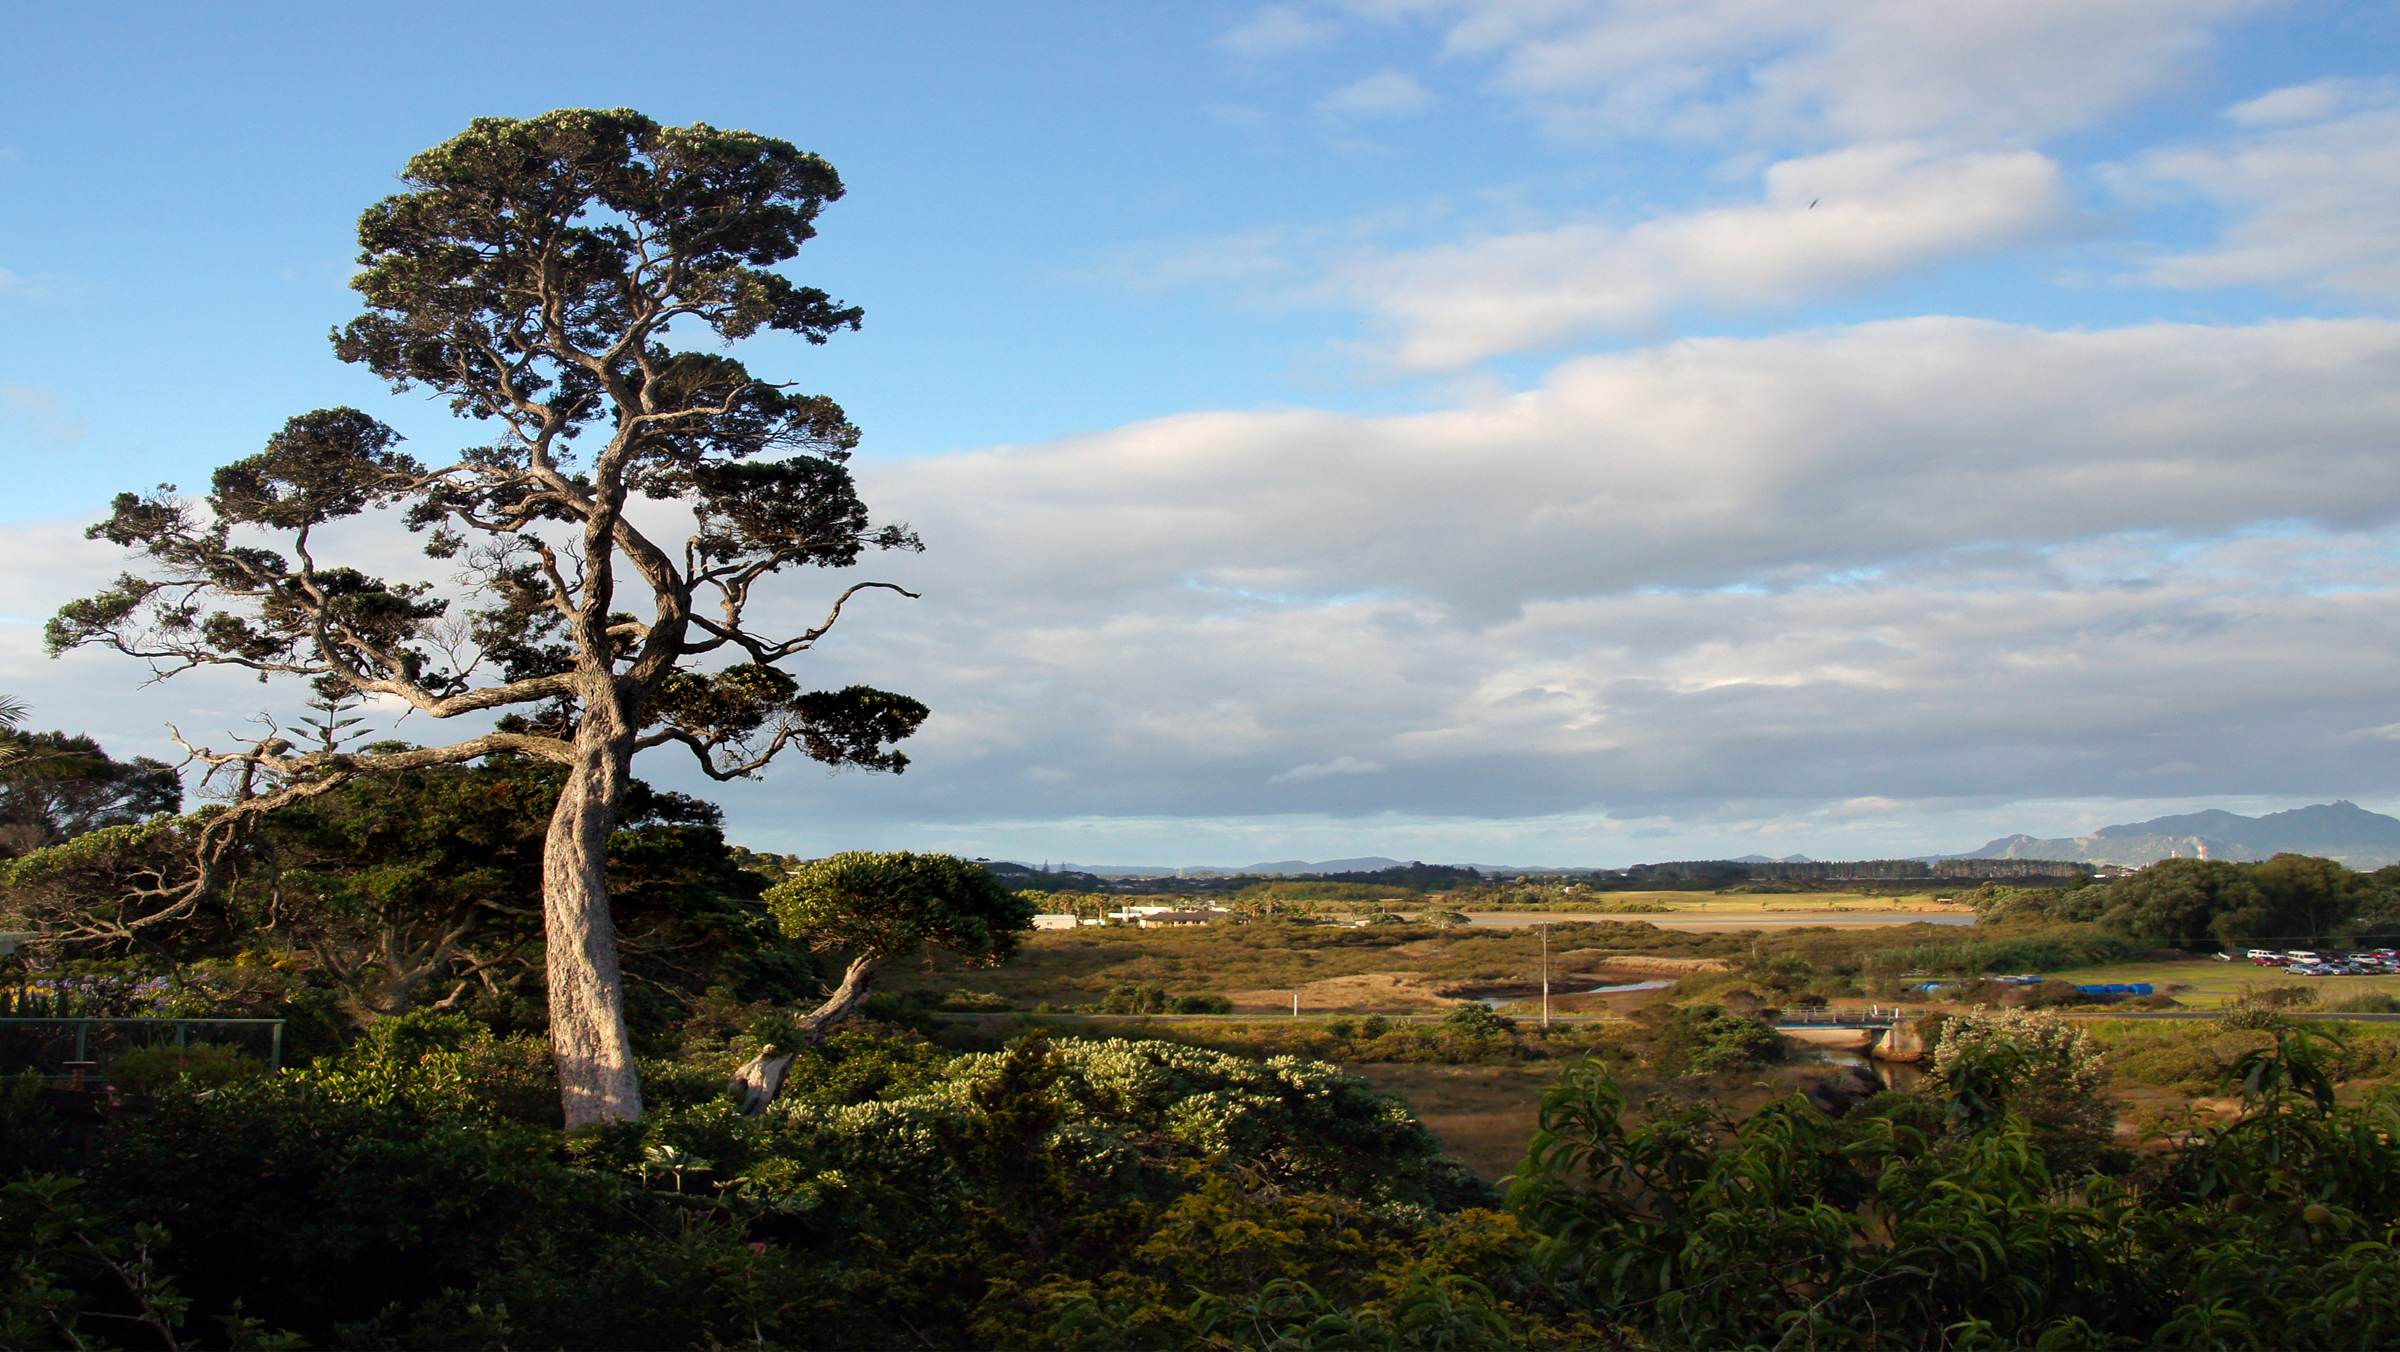
landscape, tree, nature, forest, cloud, plant, sky, cloudy, leaf, hill, flower, savanna, newzealand, day, flickrelite, habitat, northlandnewzealand, ruakaka, sonydslra580, tamron18270mmpzd, ecosystem, lonetree, rural area, masdenpoint, natural environment, woody plant, arecales